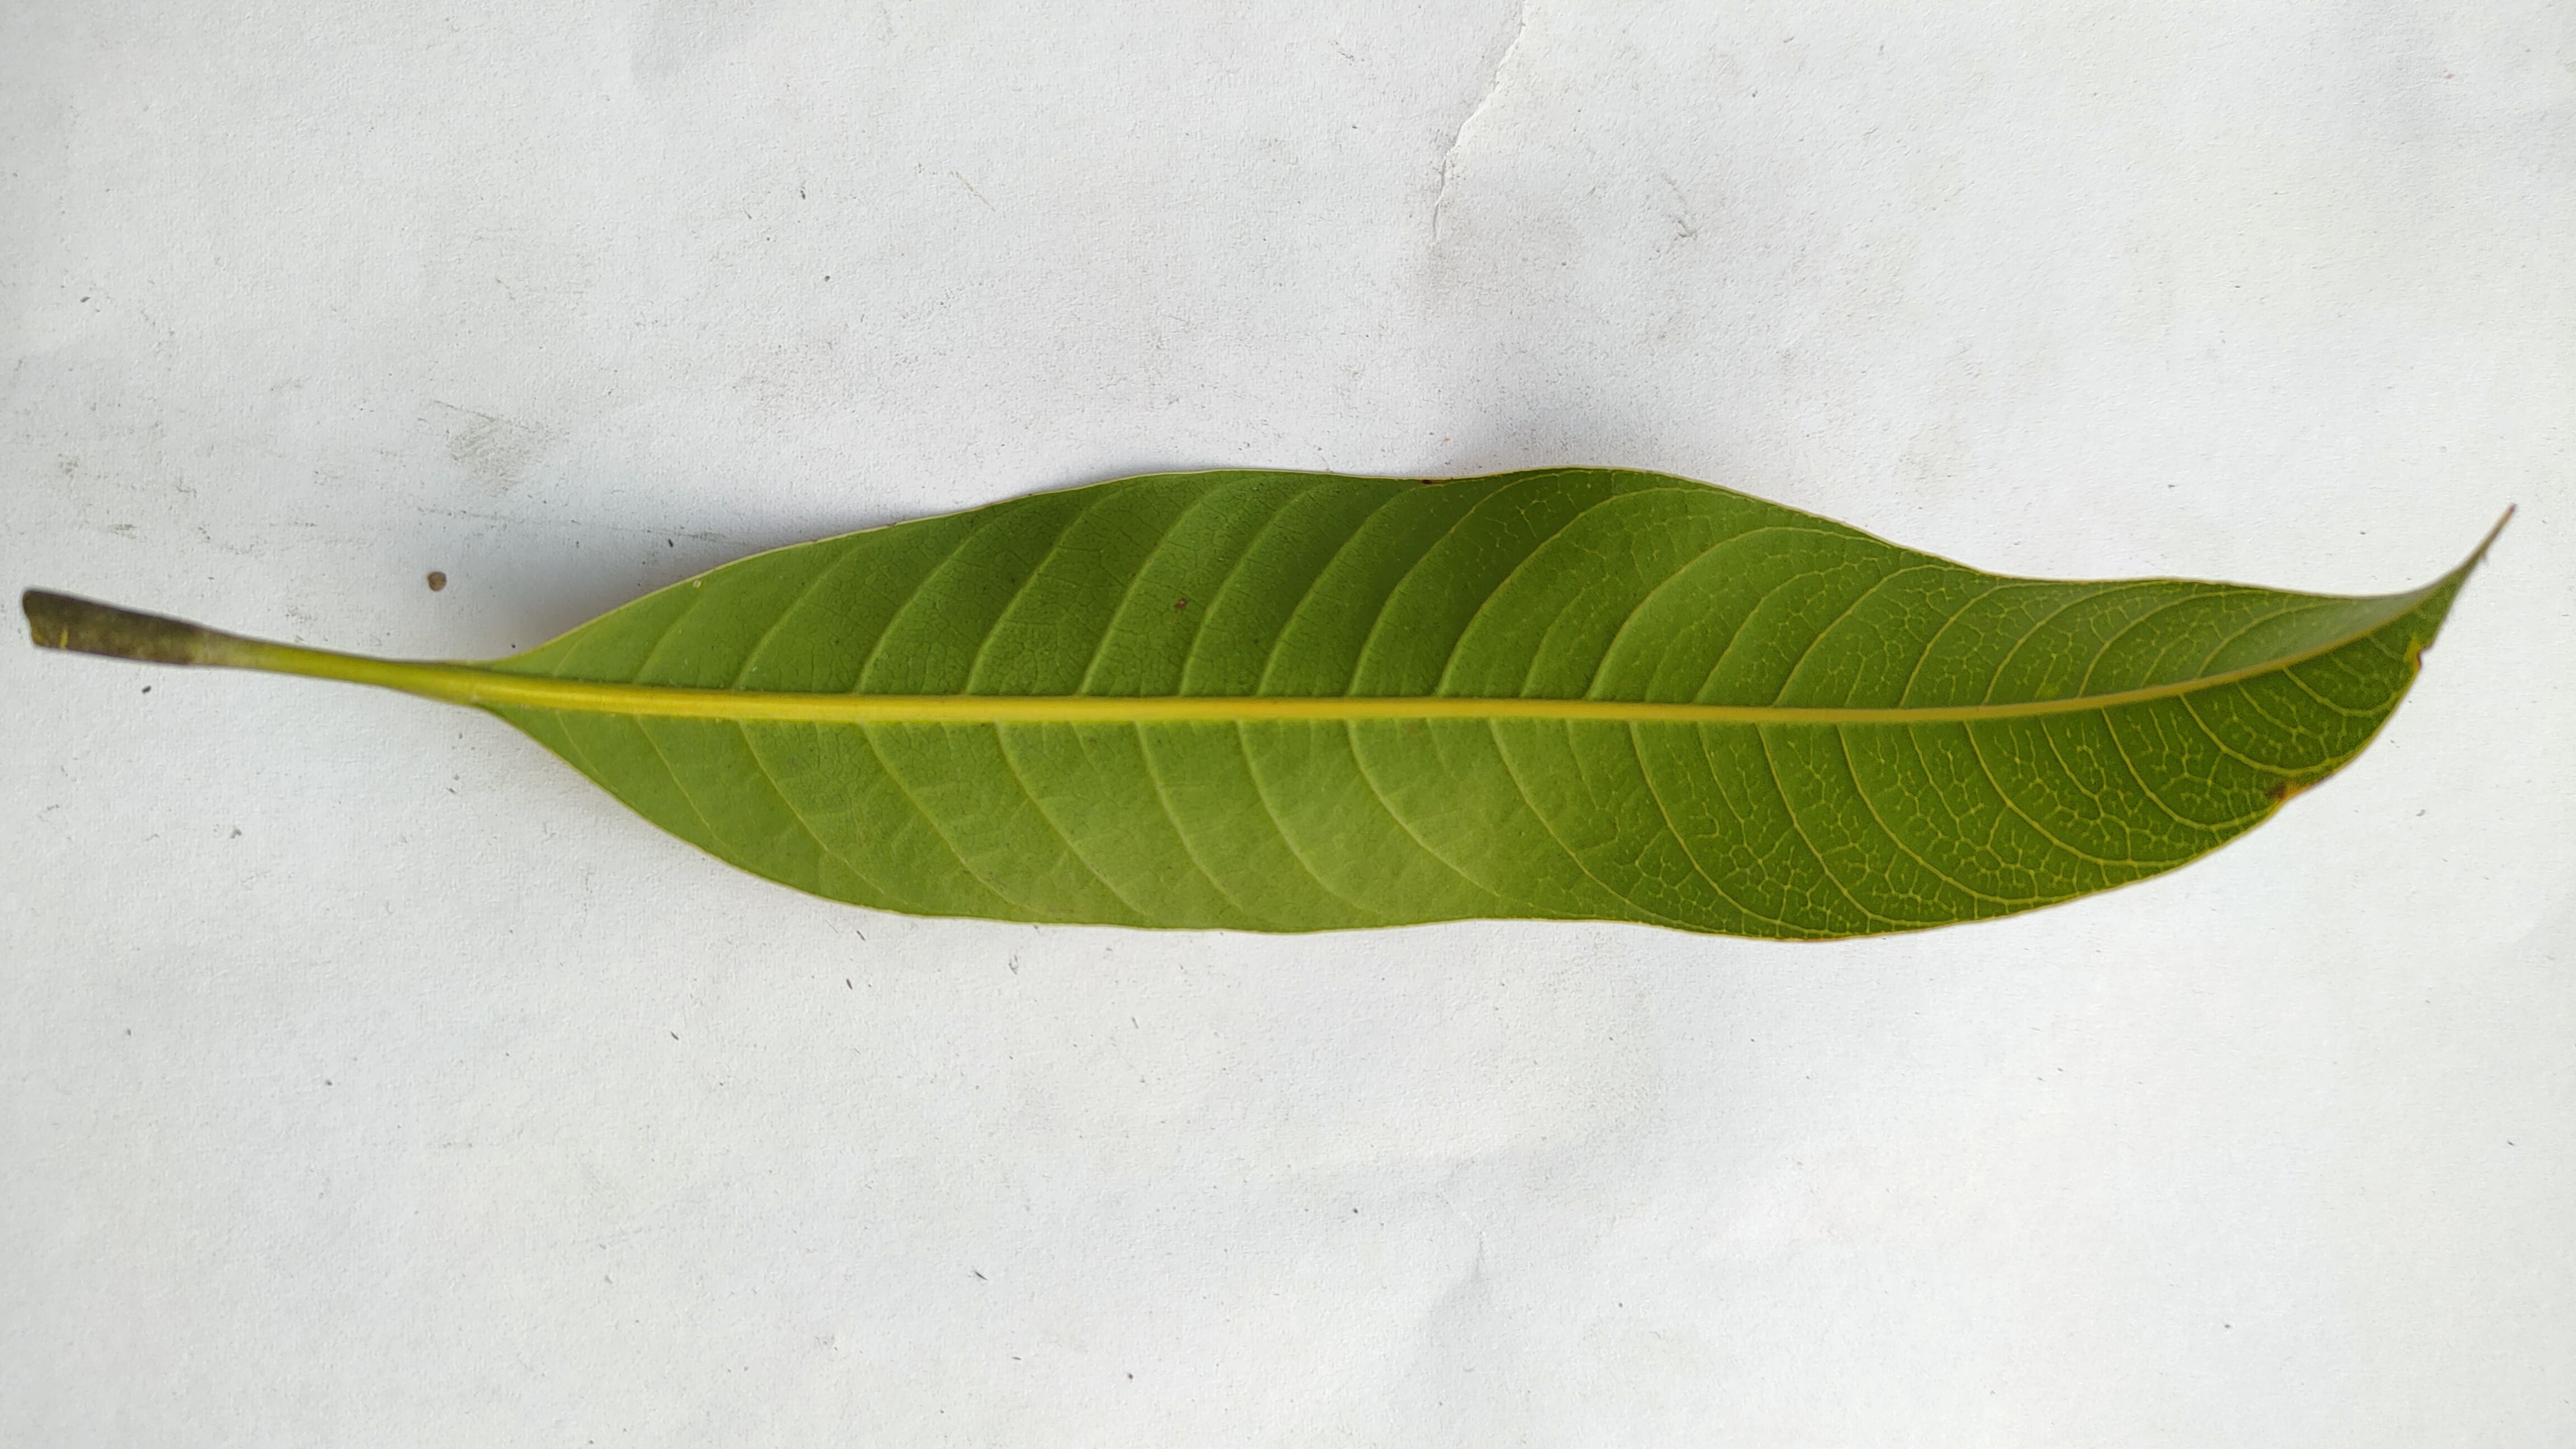
Leaf variety: Mango